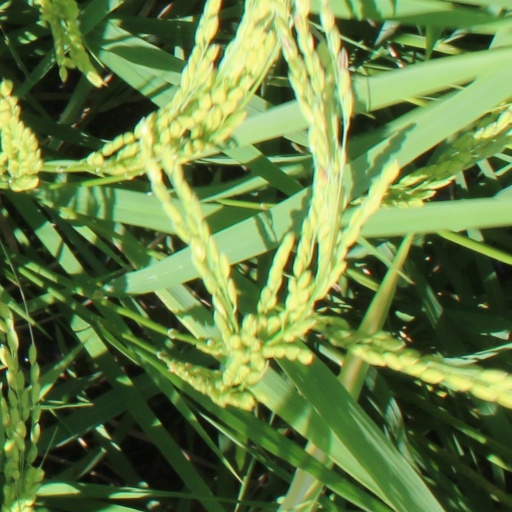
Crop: rice